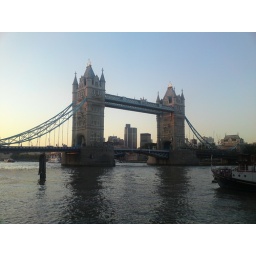
tower bridge in the setting sun